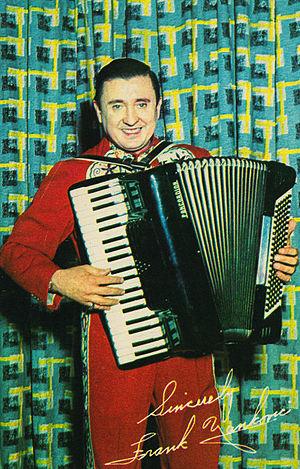
"Frankie Yankovic, était un musicien de polka, vainqueur d'un Grammy Award. Connu comme le ""Roi de la Polka "", Yankovic est le premier artiste à avoir joué dans le style Slovène pendant une longue et brillante carrière.